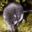
Label: shrew